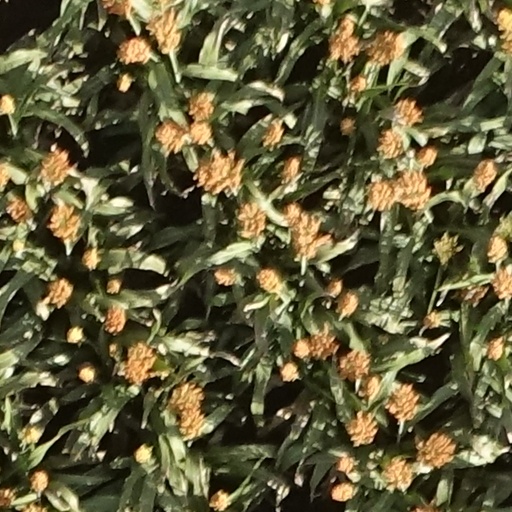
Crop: sorghum